Killing Gunther

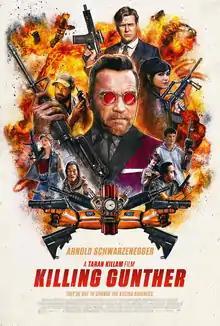
Theatrical release poster

Killing Gunther is a 2017 American mockumentary action comedy film written and directed by Taran Killam, in his directorial debut. Arnold Schwarzenegger stars as the titular Gunther alongside Killam, Cobie Smulders, and Bobby Moynihan. It was released on video on demand on September 22, 2017, before being given a limited theatrical release on October 20, 2017, by Saban Films.